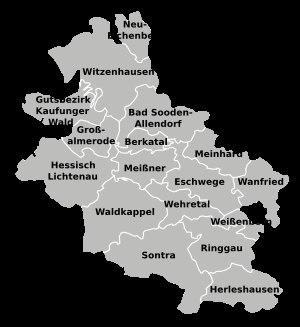
L’arrondissement de Werra-Meissner est un arrondissement de Hesse situé dans le district de Cassel.